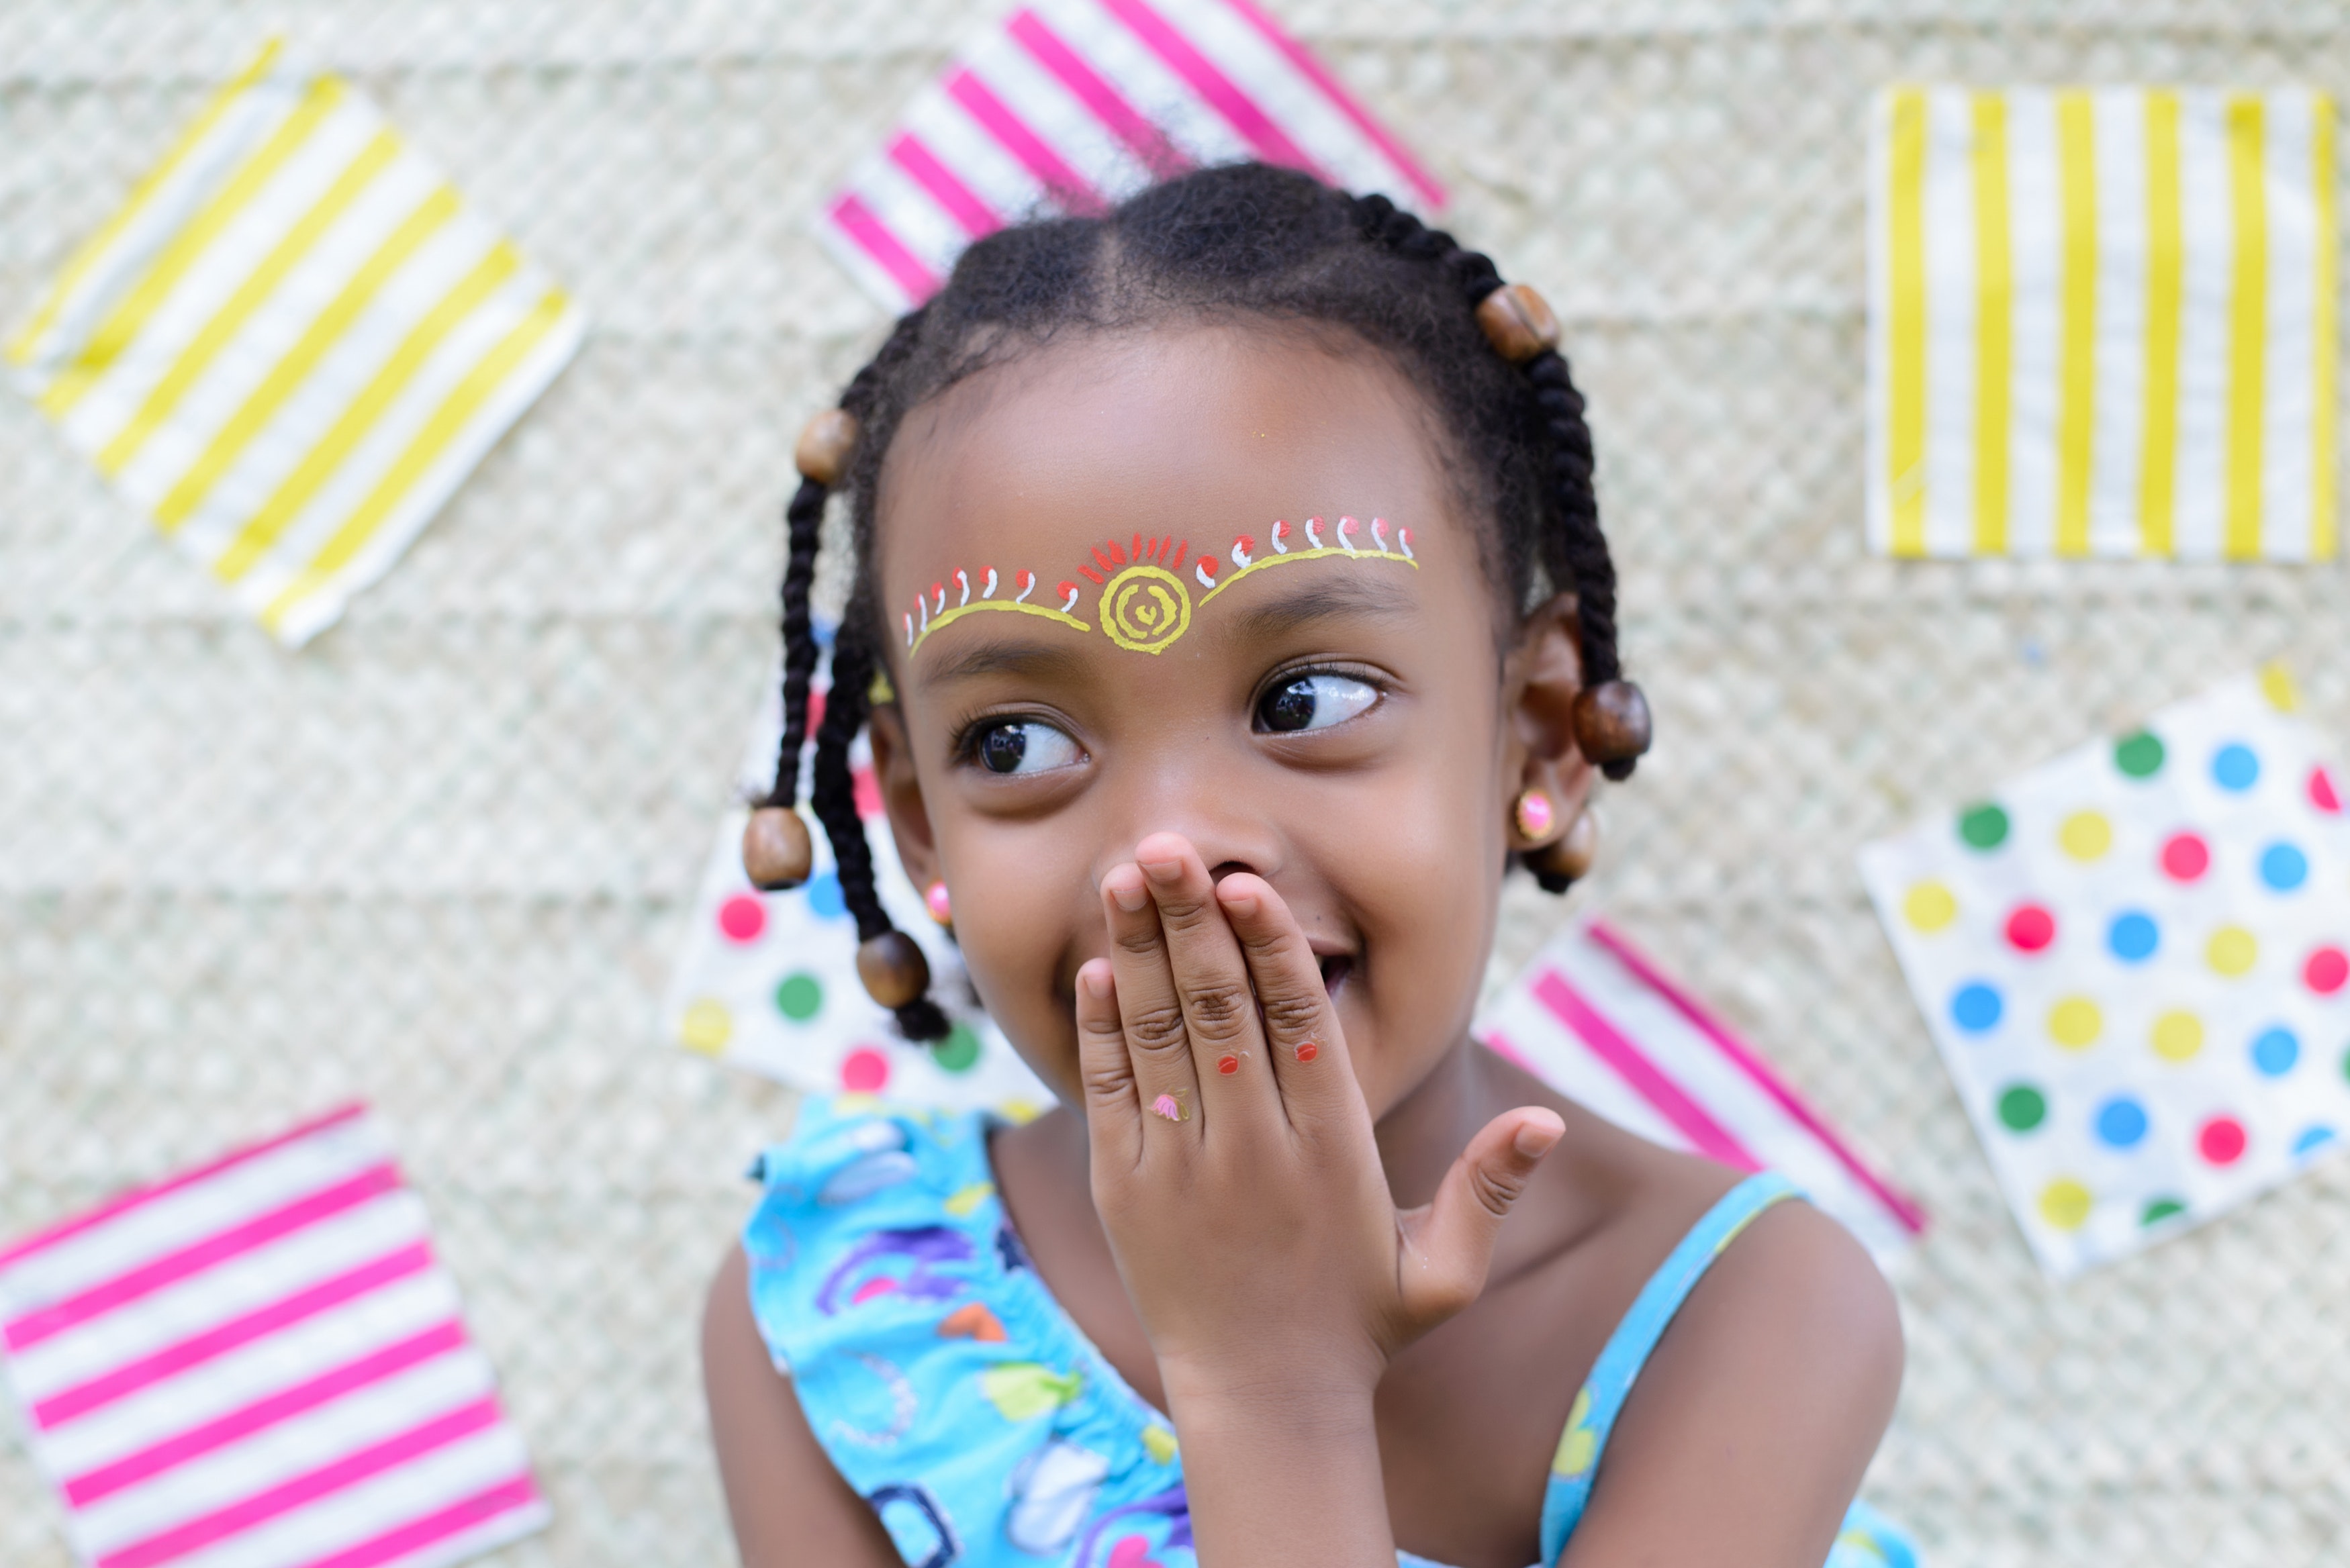
skin, pink, child, cheek, toddler, girl, lip, fun, smile, happiness, product